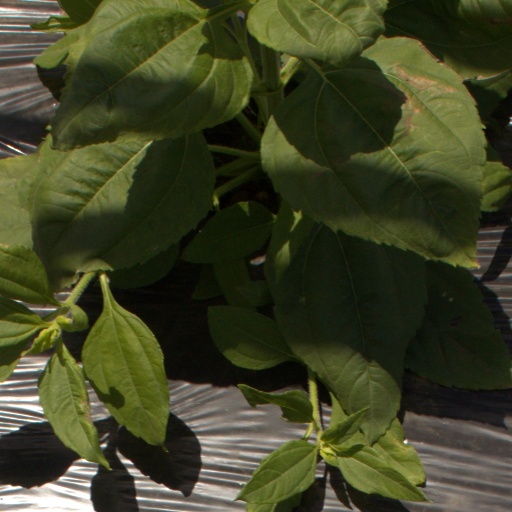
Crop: Jerusalem artichoke